Mike Adamle

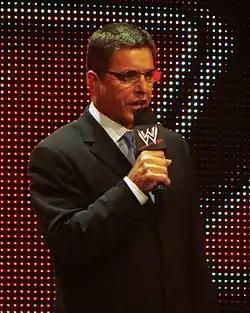
Adamle in 2008 as the General Manager of WWE's Raw brand

Michael David Adamle (born October 4, 1949) is an American former professional football player and sports broadcaster. He played professionally as a running back in the National Football League (NFL).